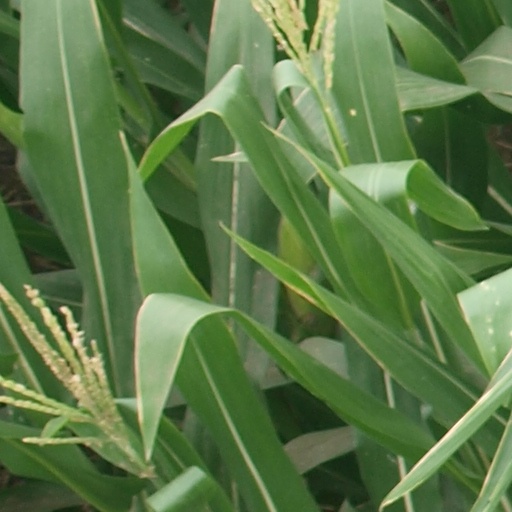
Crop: maize; corn